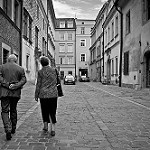
Label: street